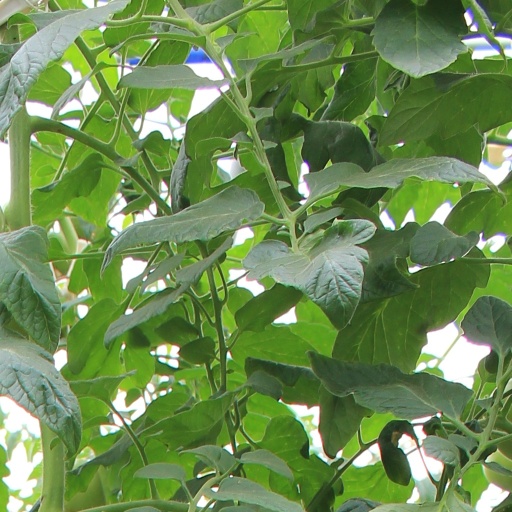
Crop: tomato